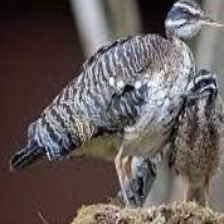
Species: SUNBITTERN
Scientific name:  EURYPYGA HELIAS